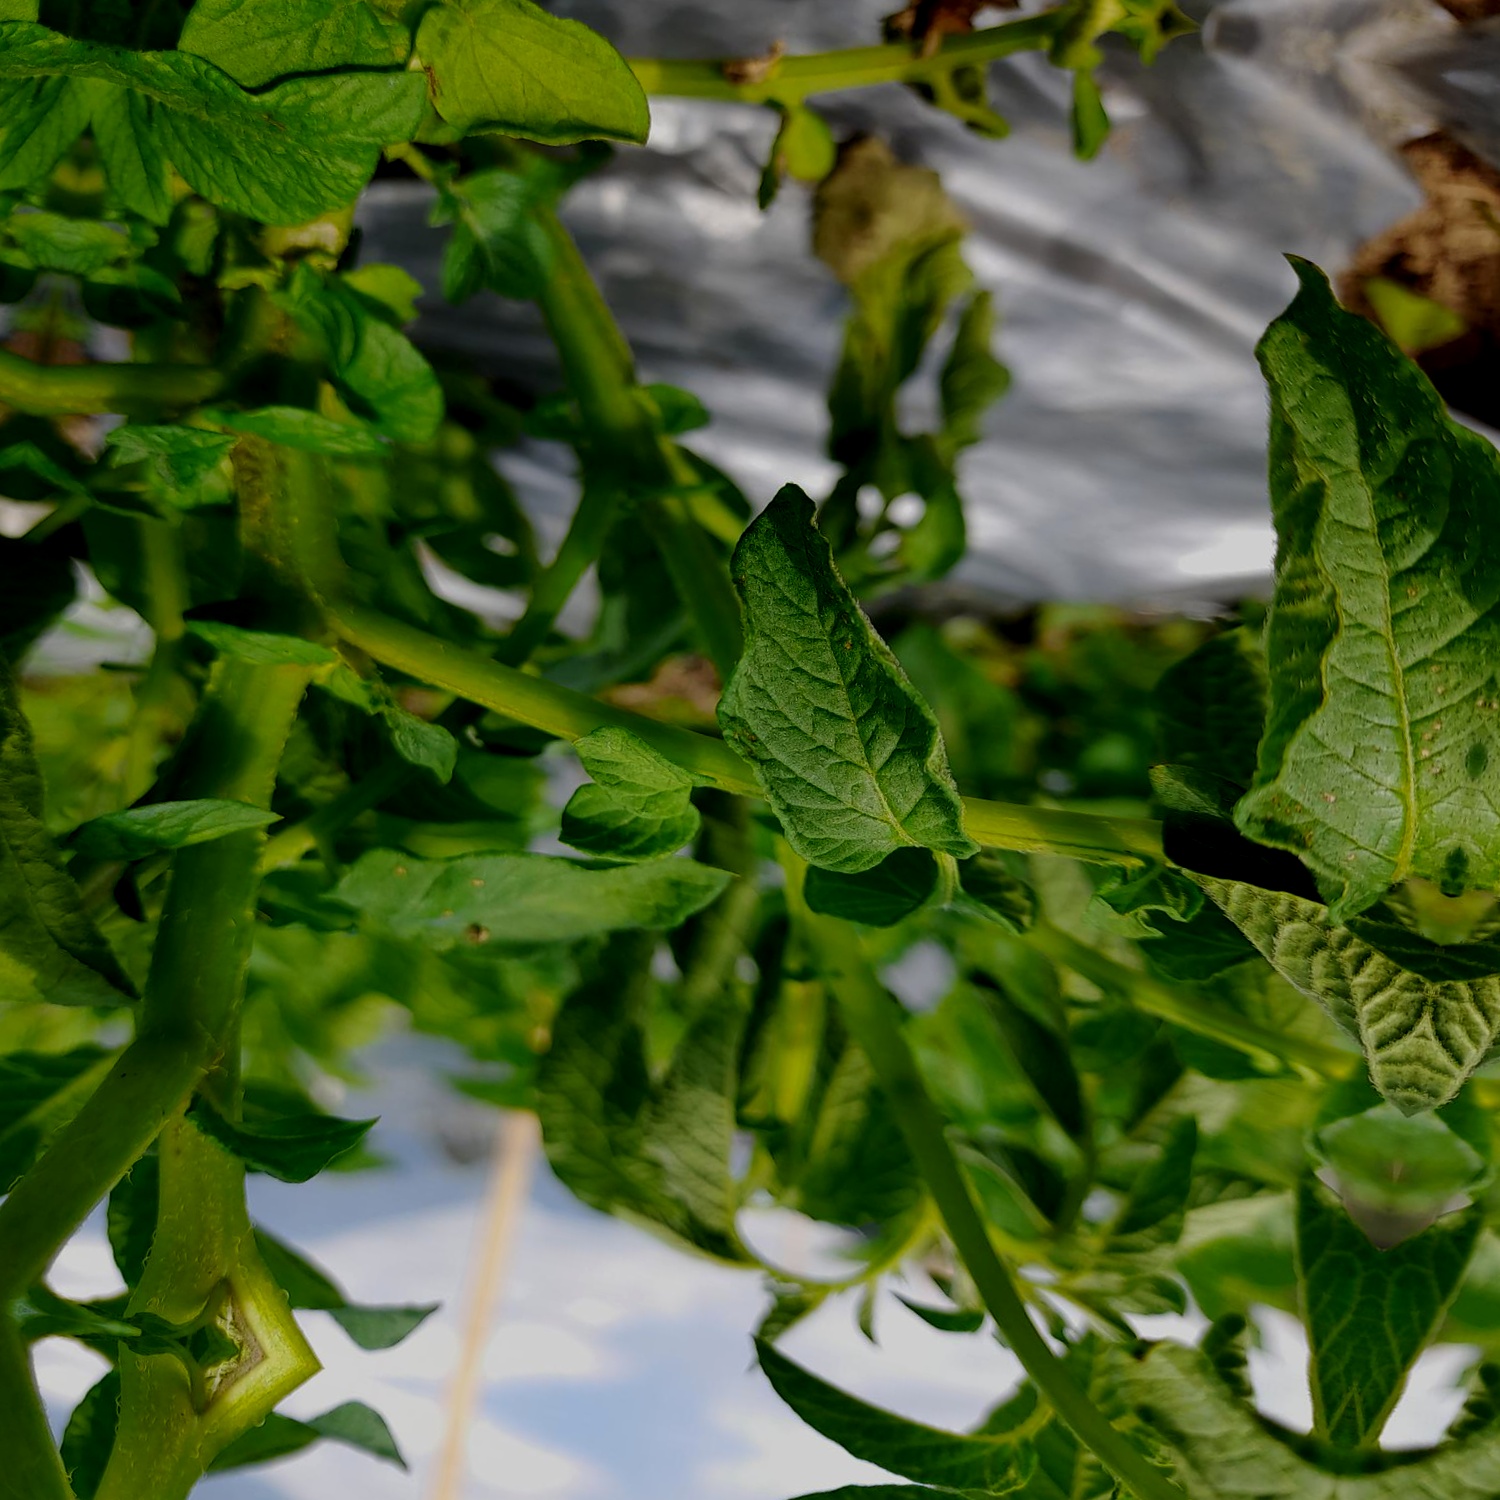
Etiqueta: Pudricion_Parda